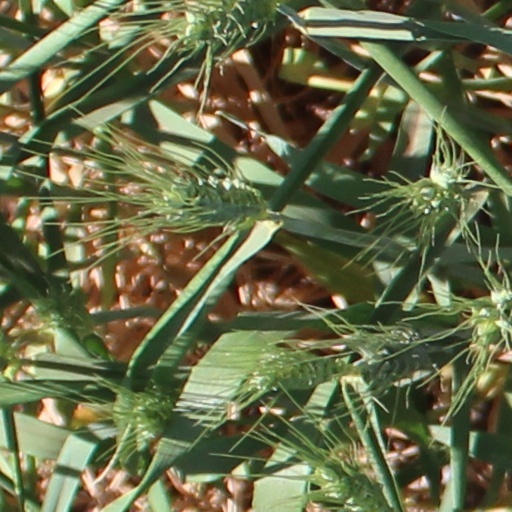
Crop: wheat